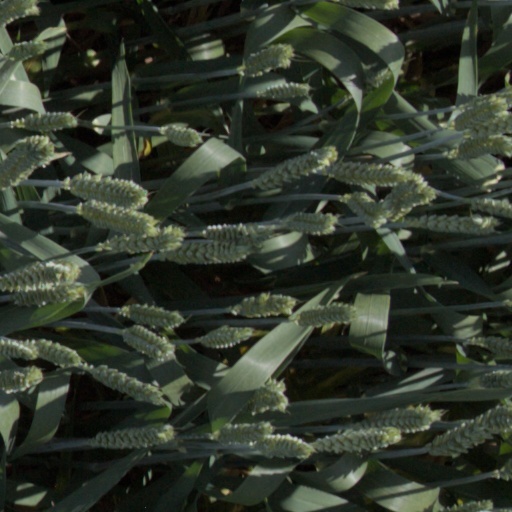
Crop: wheat